Olivia Chow

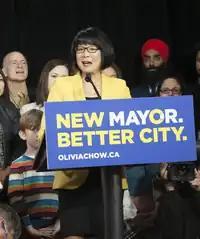
Chow speaks at a campaign event.

Chow entered the 2014 Toronto mayoral campaign in an attempt to unseat incumbent Rob Ford after most polls taken over the previous year suggested she was best placed to win either a head-to-head vote against Ford or a multi-candidate contest. Ford's mayoralty had been at the centre of several controversies during his tenure, most significantly over accusations and ultimately Ford's own admission that he had used crack cocaine as well as allegations that he has associated with criminals. Chow was the only prominent centre-left candidate running against Ford. Her other major rivals in the election, former provincial Opposition leader John Tory, councillor Karen Stintz and former budget chief David Soknacki as well as Ford himself, were all centre-right candidates.